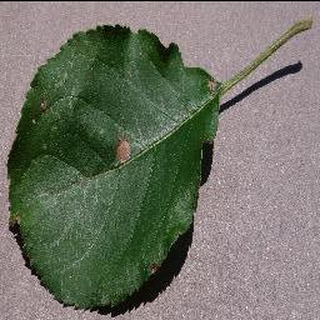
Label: apple_black_rot